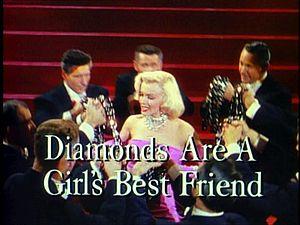
Material Girl est une chanson de la chanteuse américaine Madonna. Elle sort le 30 janvier 1985 sous le label Sire Records et est le second single de l’album Like a Virgin. Elle apparaît également sur la compilation The Immaculate Collection dans une version légèrement remixée et dans sa forme originale pour la compilation Celebration. La chanson est écrite par Peter Brown et Robert Rans tandis que Nile Rodgers produit la piste. Madonna explique que le concept de la chanson est inspiré de sa situation à l’époque. Selon elle, Material Girl est provocatrice, d’où le fait qu’elle soit attirée par la chanson.